Dave Solomon (rugby)

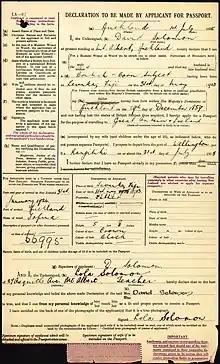
David Solomon passport application (1935)

Playing with the Ponsonby rugby union club, Solomon moved south; playing for the Matamata sub-union 1932–43 and represented the Waikato Rugby Union in 1934 before moving back home and playing for Auckland 1935–38, in every back position except wing. He made the 1935 All Blacks tour and travelled with the squad to Great Britain, playing in eight tour matches in 1934–35 and scored 3 points (a try) for New Zealand.